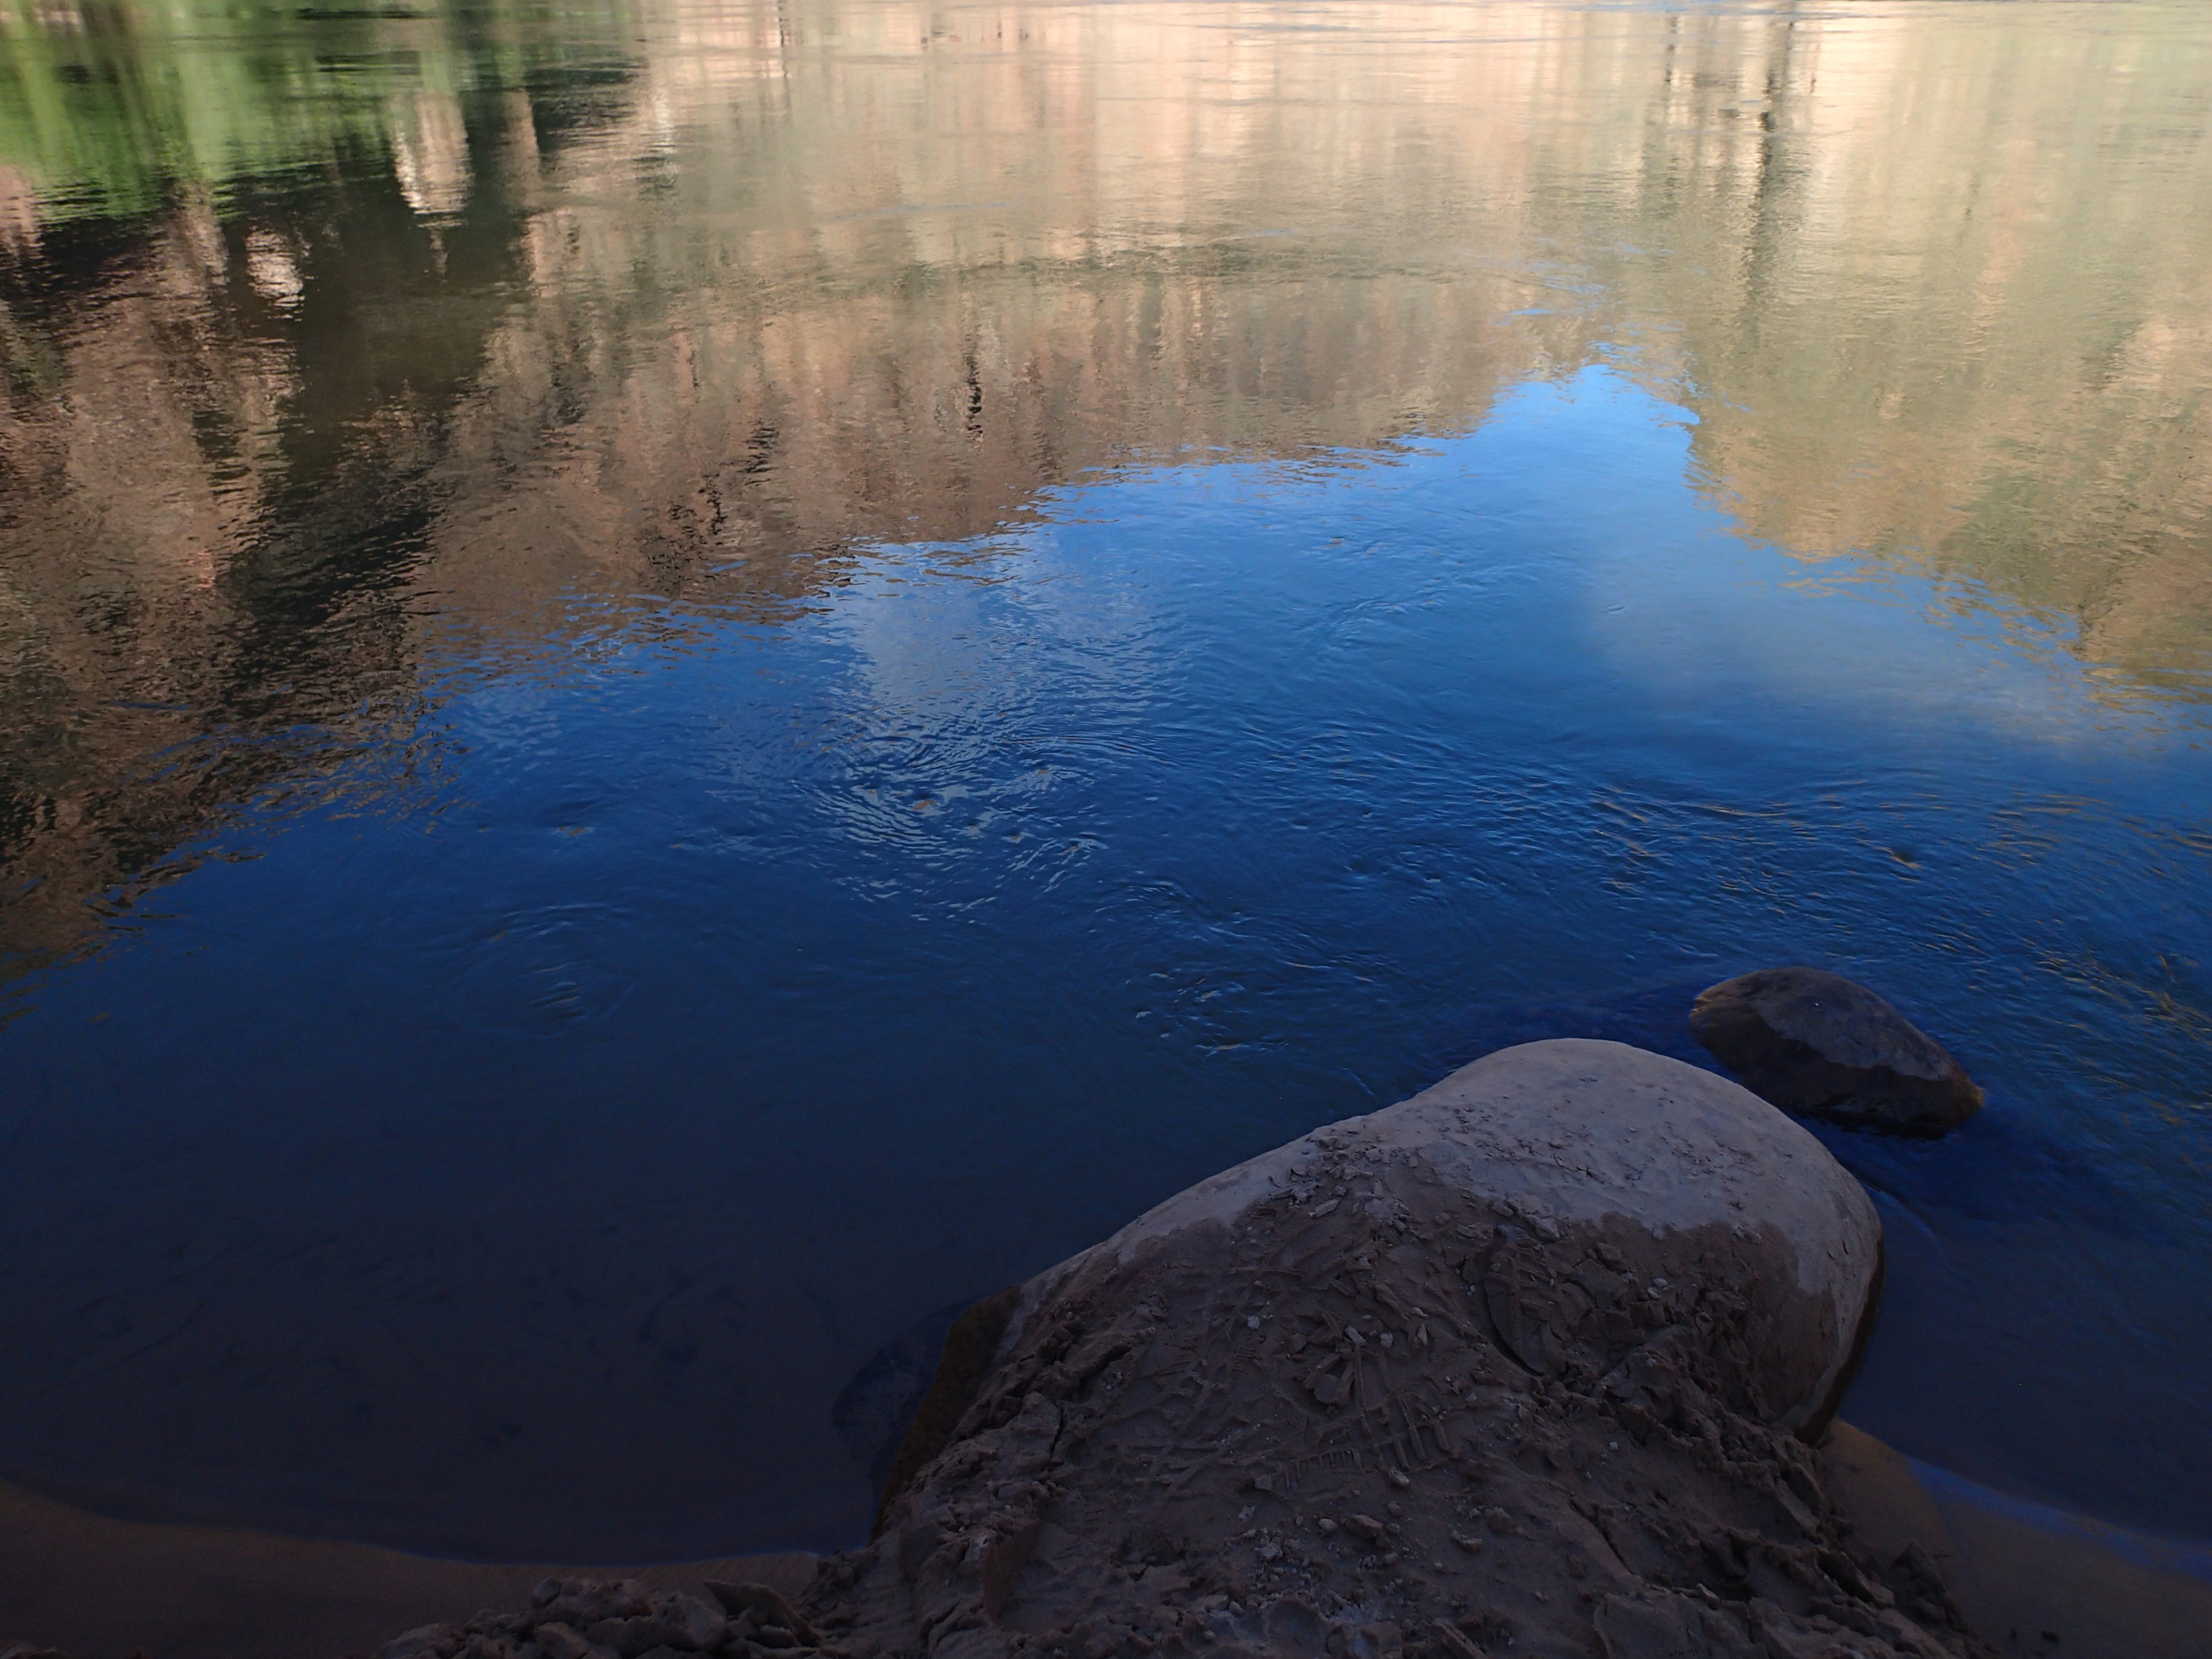
sea, water, nature, rock, sunlight, morning, wave, lake, dawn, river, ice, reflection, reservoir, body of water, grandcanyon, natural environment, atmospheric phenomenon